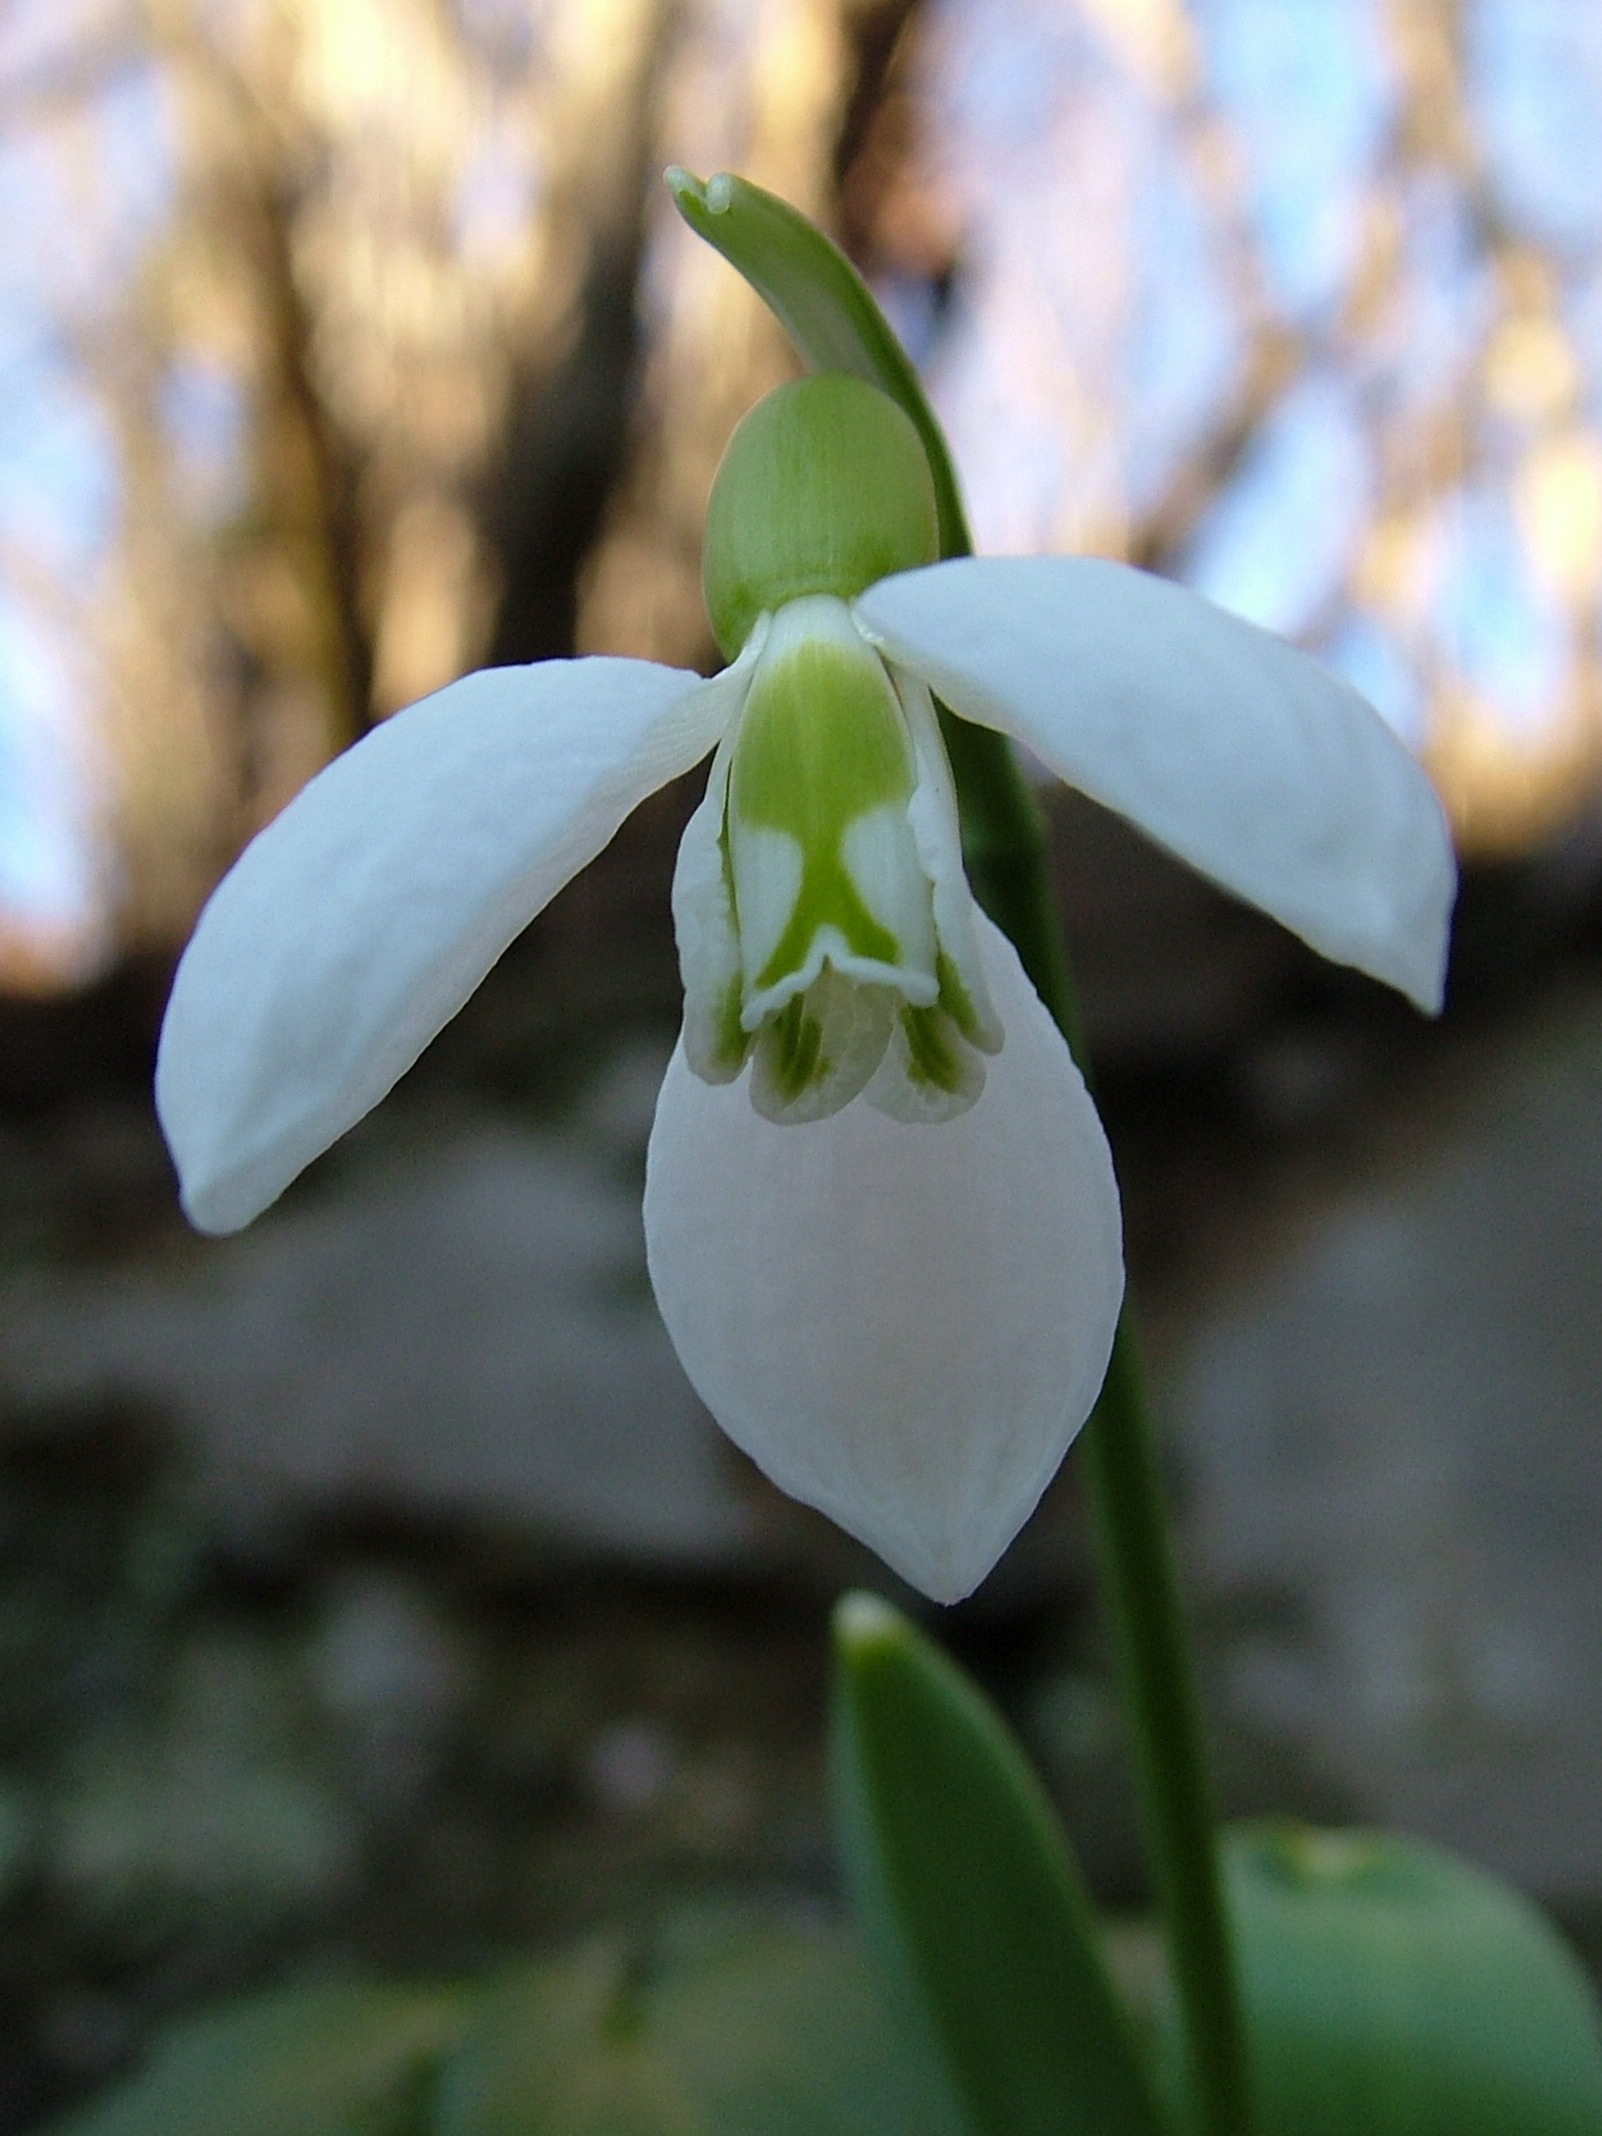
blossom, plant, white, flower, spring, botany, flora, flowers, snowdrop, galanthus, macro photography, flowering plant, plant stem, land plant